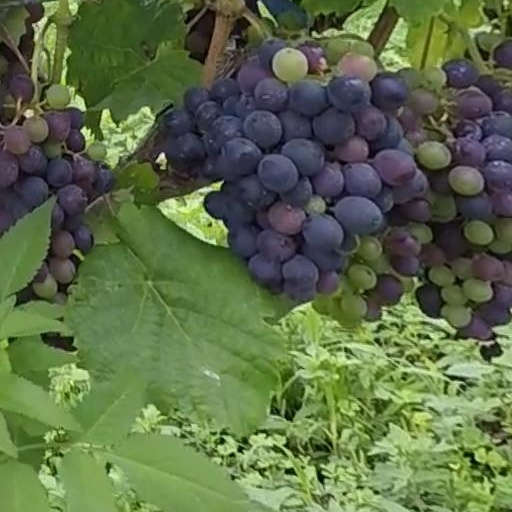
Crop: grape